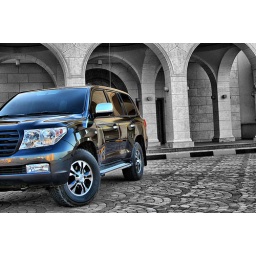
photoshopped filter black and white around car